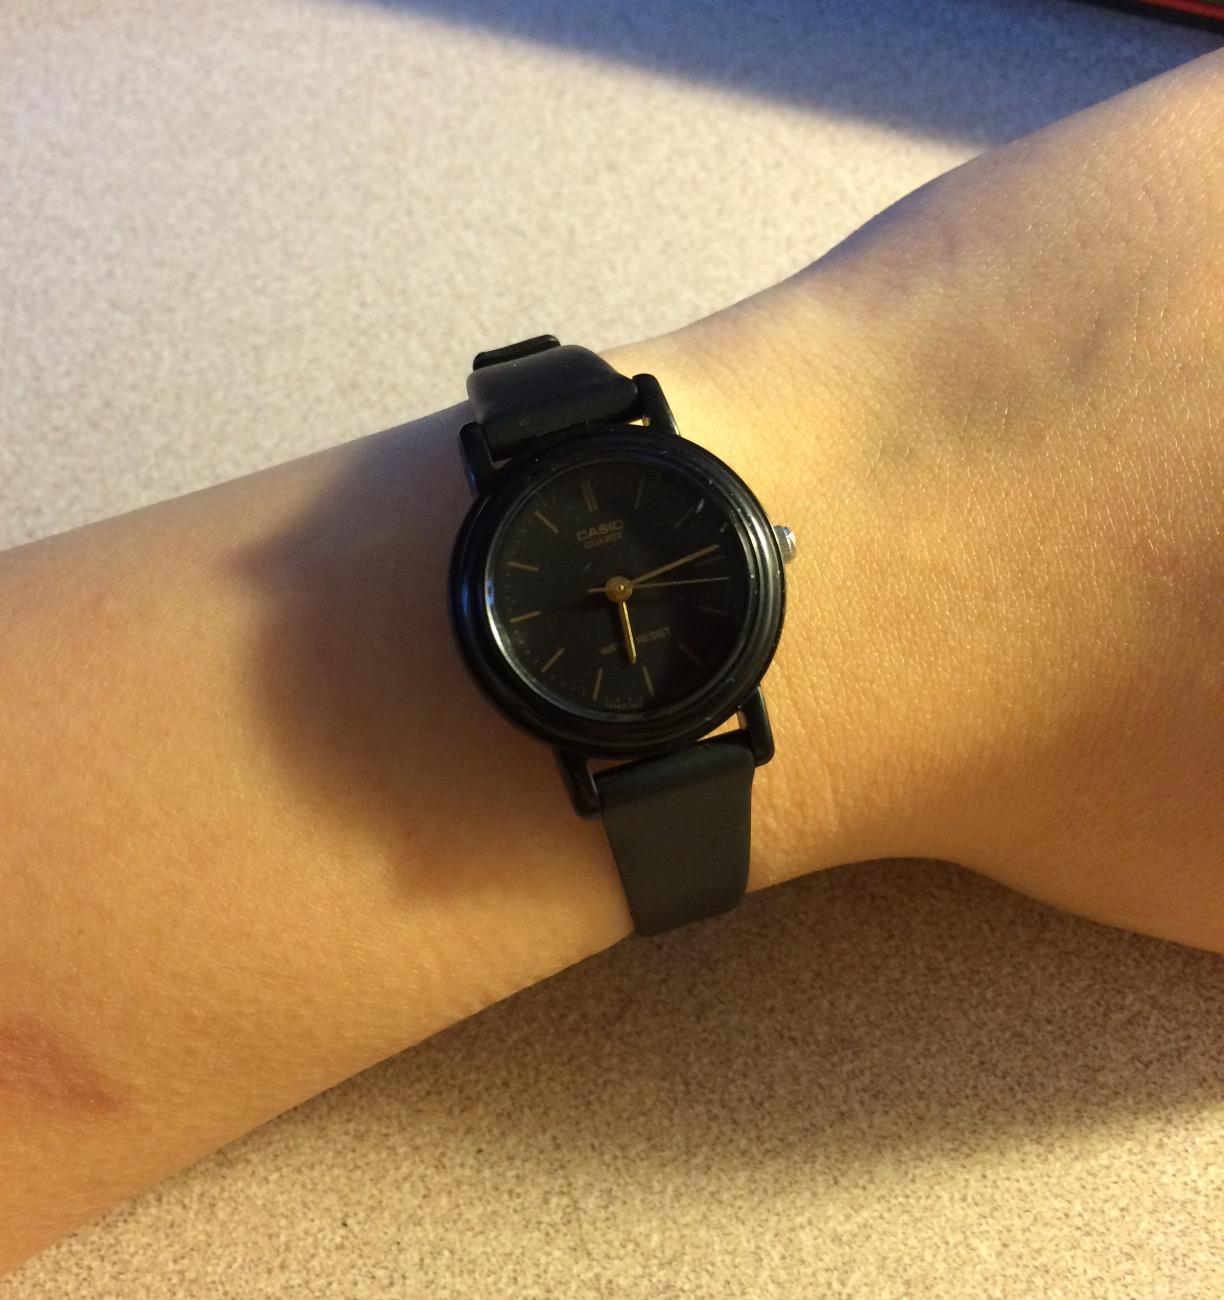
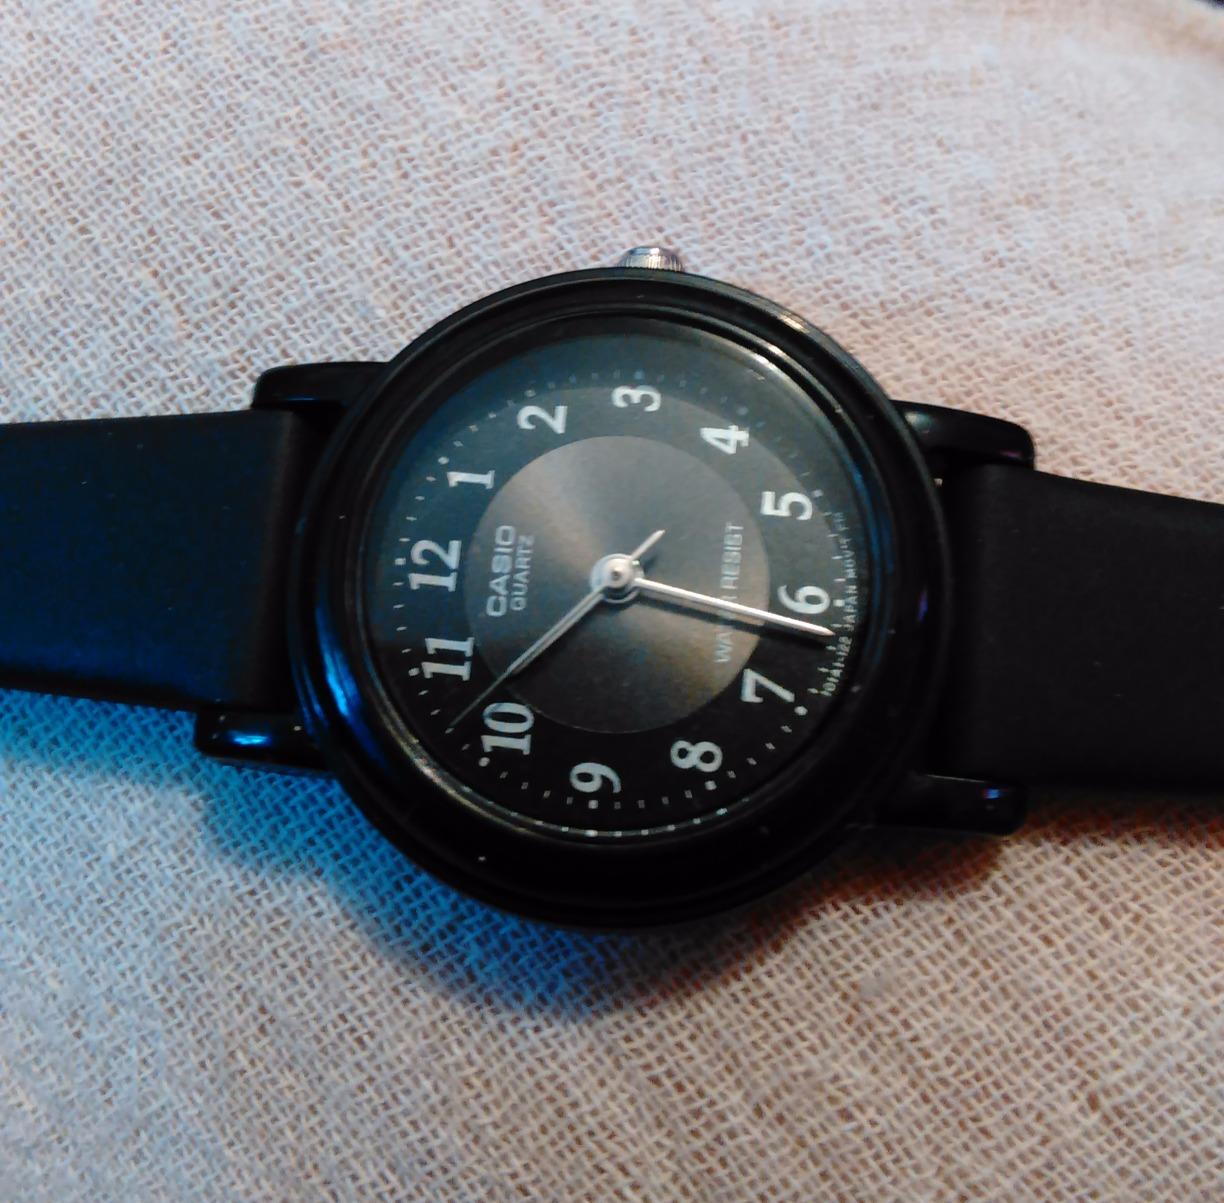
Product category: accessories_watch
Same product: no